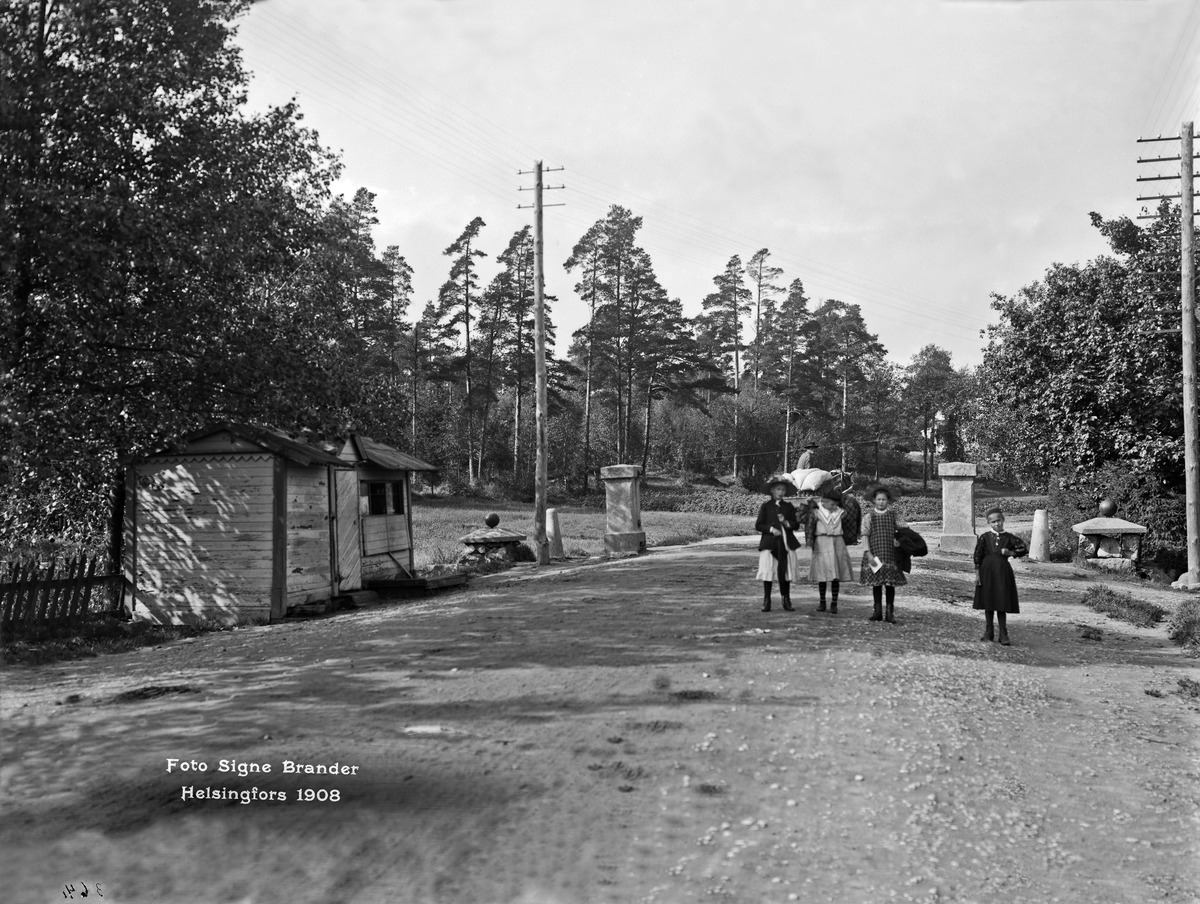
Kaupungin raja, Vanha tulliportti
sisällön kuvaus: Kaupungin raja, Vanha tulliportti.  Läntinen Viertotie 80 (nykyinen Mannerheimintie 108). mustavalkoinen
Kuvaaja: Brander, Signe, valokuvaaja
Ajankohta: kuvausaika 1908
Paikka: Suomi, Uusimaa, Helsinki, Meilahti Helsinki, Mannerheimintie 108
Aiheet: lapset tytöt, portit